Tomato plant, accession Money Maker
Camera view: tilt-top (135 deg); turntable rotation: 30 degrees
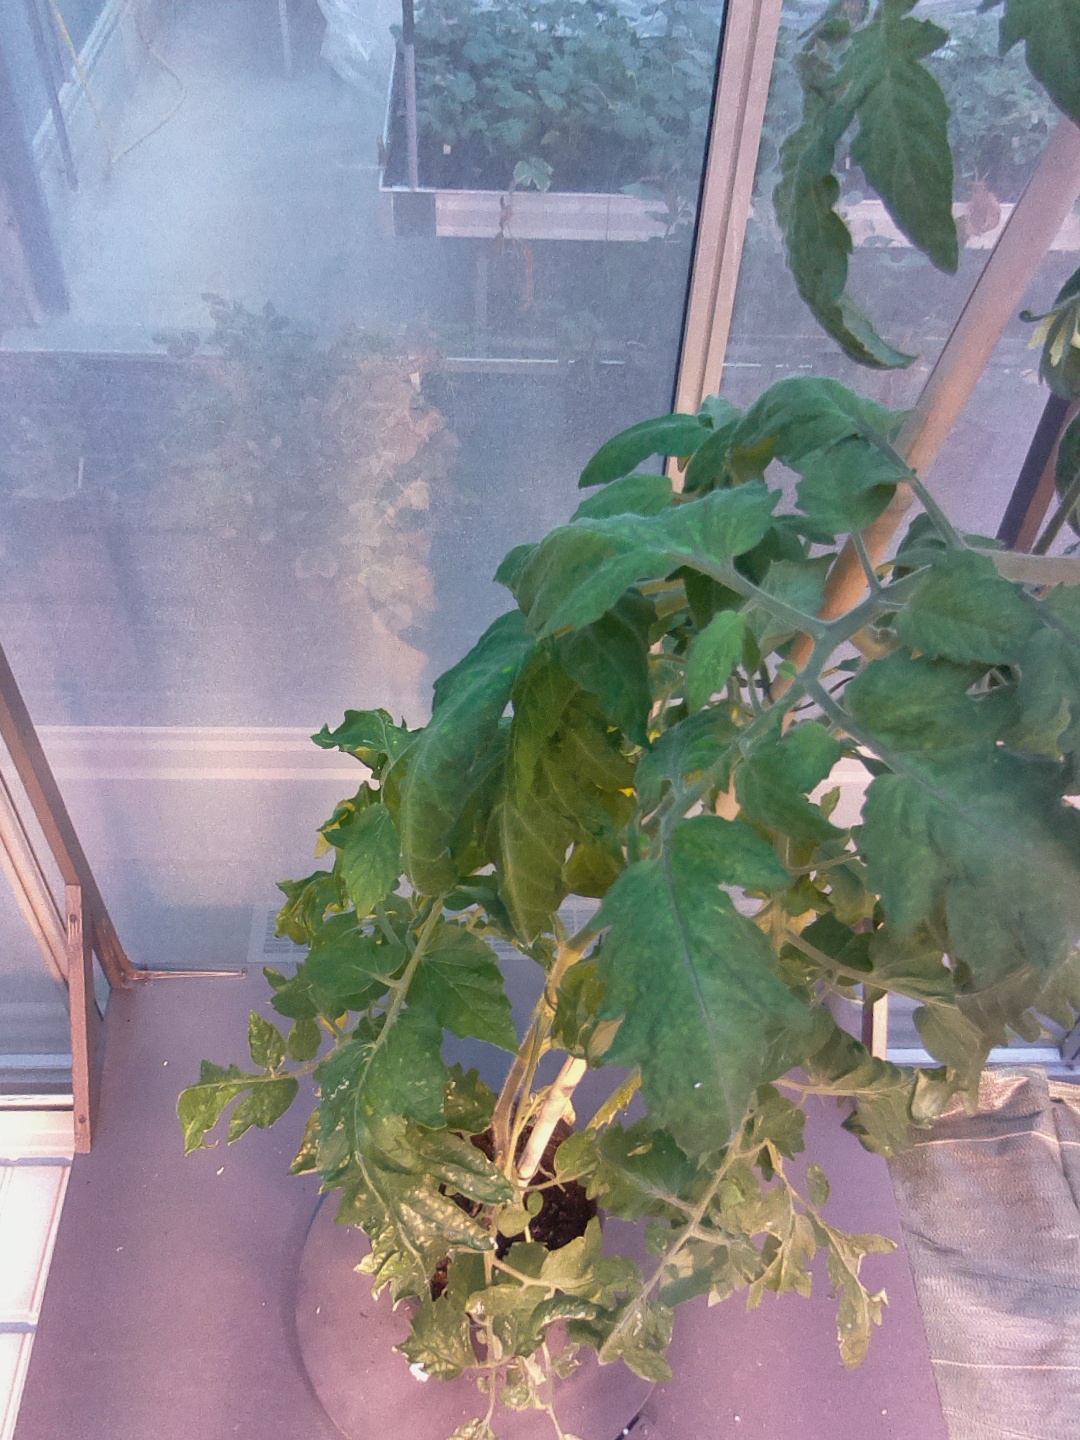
BBCH growth stage 69: End of flowering, 90%-100% of flowers open, more petals falling